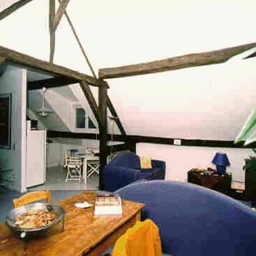
Room type: livingroom